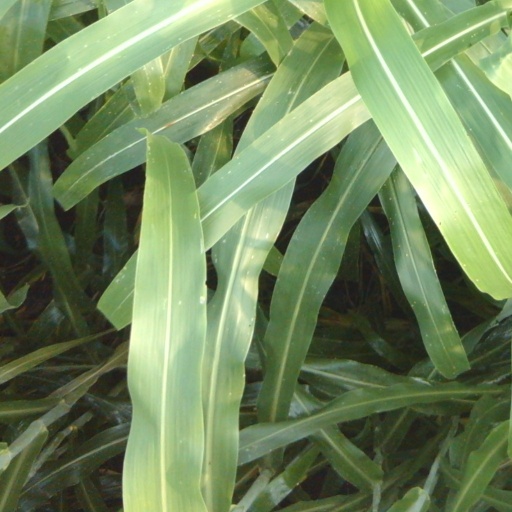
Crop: sorghum